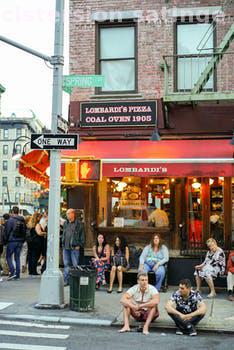
Label: Watermark